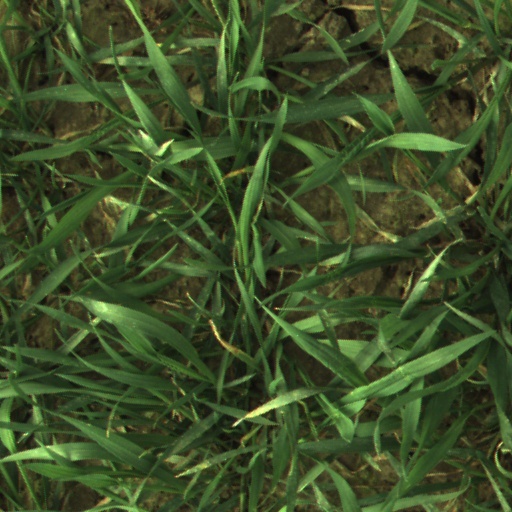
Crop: wheat